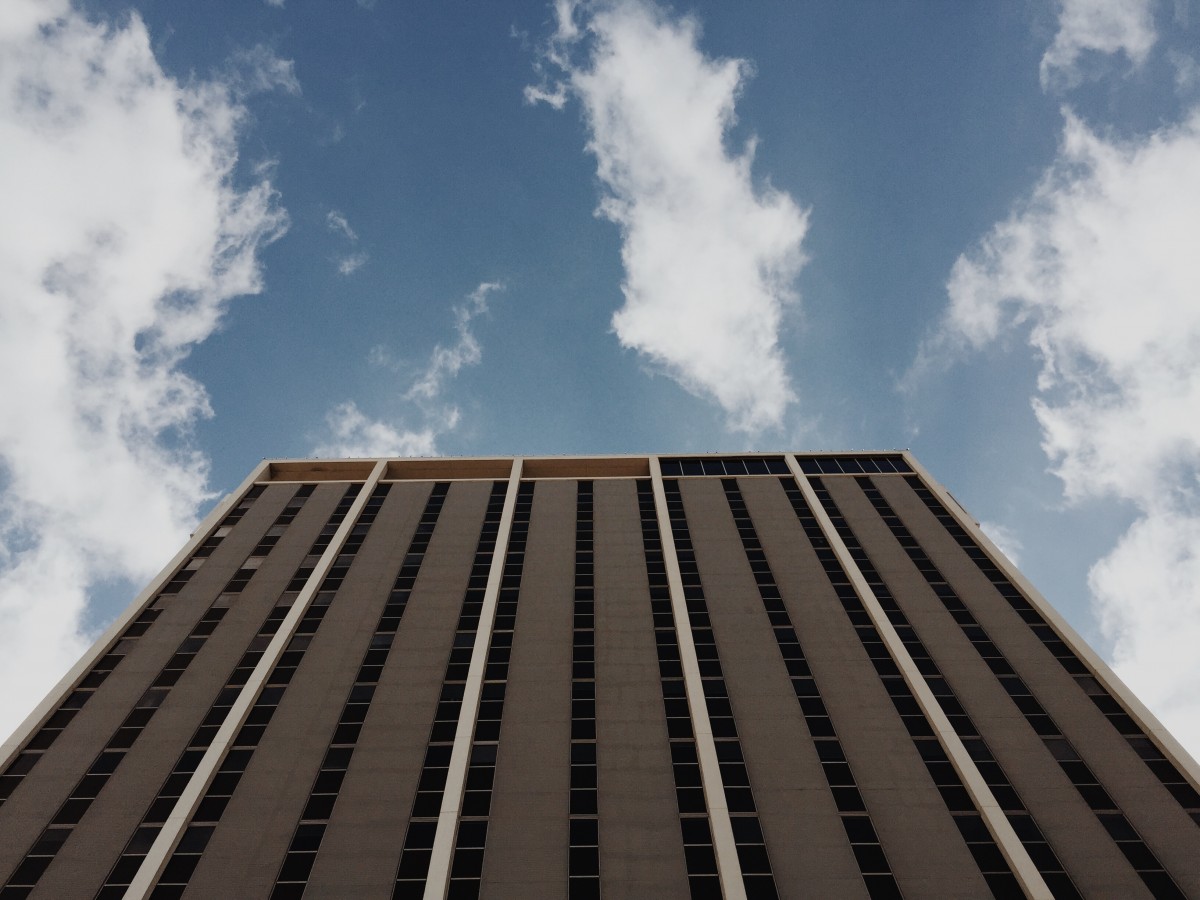
Tags: architecture, structure, sky, sunlight, roof, building, skyscraper, highrise, line, facade, tower block, urban area